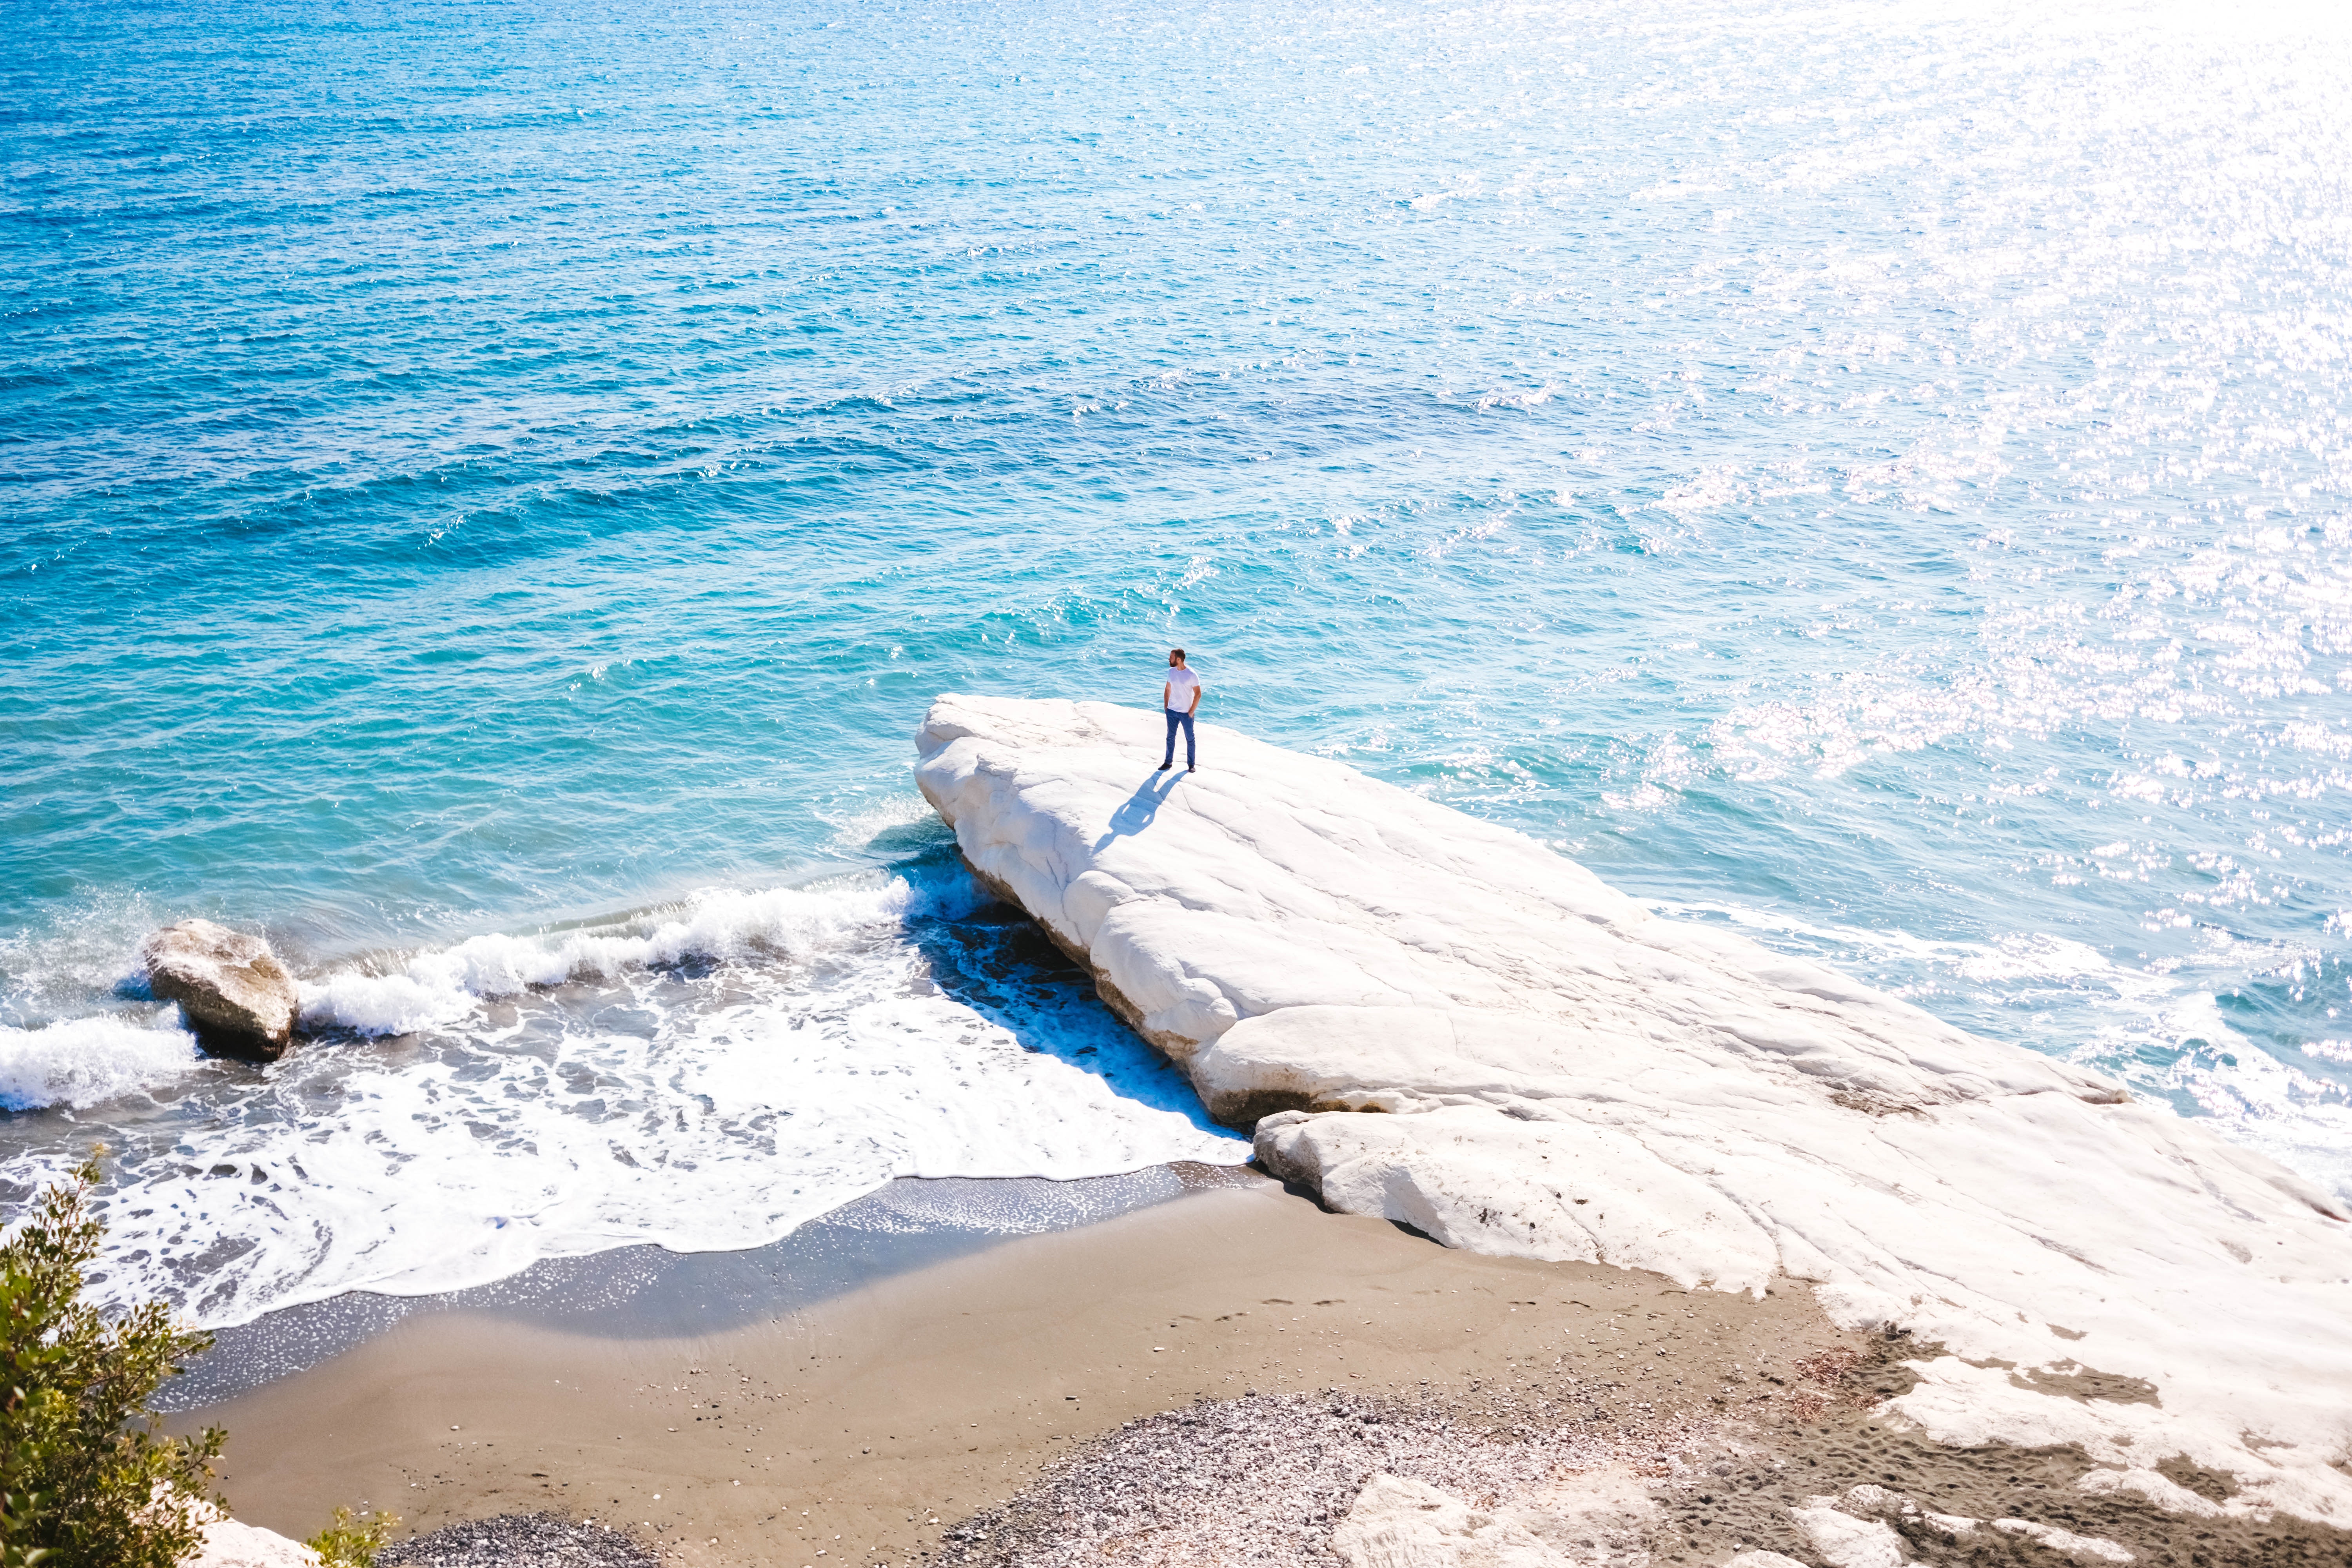
sea, water, coast, ocean, shore, beach, coastal and oceanic landforms, cliff, bay, wave, vacation, terrain, rock, cape, tourism, klippe